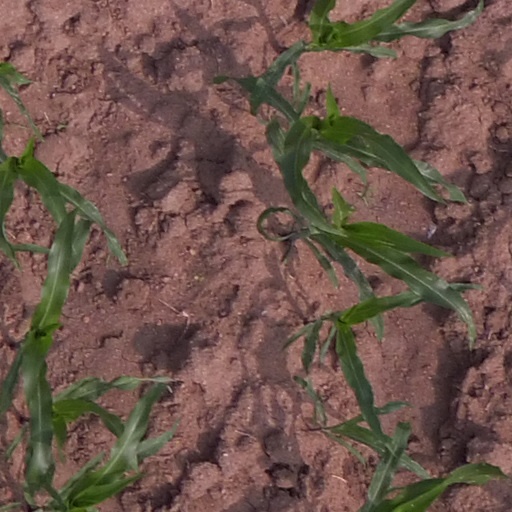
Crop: maize; corn